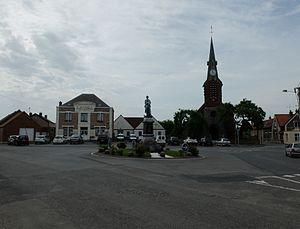
Vue du centre d'Hamblain-les-Prés
Hamblain-les-Prés est une commune française située dans le département du Pas-de-Calais en région Hauts-de-France.